Double bass

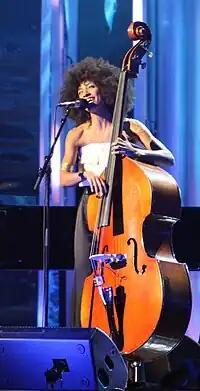
Jazz singer/bassist Esperanza Spalding performing on 10 December 2009 at the Nobel Peace Prize Concert of 2009

In popular music genres, the instrument is usually played with amplification and almost exclusively played with the fingers, "pizzicato" style. The pizzicato style varies between different players and genres. Some players perform with the sides of one, two, or three fingers, especially for walking basslines and slow tempo ballads, because this is purported to create a stronger and more solid tone. Some players use the more nimble tips of the fingers to play fast-moving solo passages or to pluck lightly for quiet tunes. The use of amplification allows the player to have more control over the tone of the instrument, because amplifiers have equalization controls that allow the bassist to accentuate certain frequencies (often the bass frequencies) while de-accentuating some frequencies (often the high frequencies, so that there is less finger noise).